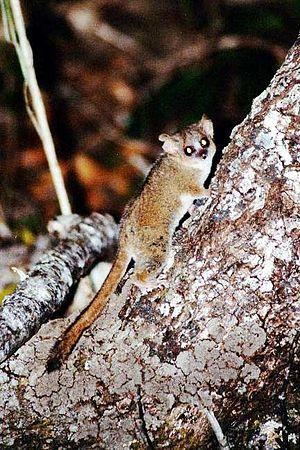
Le Microcèbe mignon ou Chirogale mignon est une petite espèce de lémurien de Madagascar. Pesant 58 à 67 grammes, il est le plus grand des microcèbes, un groupe qui comprend les plus petits primates au monde. L'espèce est connue localement comme tsidy, koitsiky, titilivaha, pondiky et vakiandry. Le Microcèbe mignon, et les autres microcèbes, sont considérés comme des espèces cryptiques, car ils sont presque impossibles à distinguer les uns des autres par l'apparence. Pour cette raison, le Microcèbe mignon était considéré comme la seule espèce de microcèbe pendant des décennies, jusqu'à ce que des études plus récentes ont commencé à faire la distinction entre les espèces.